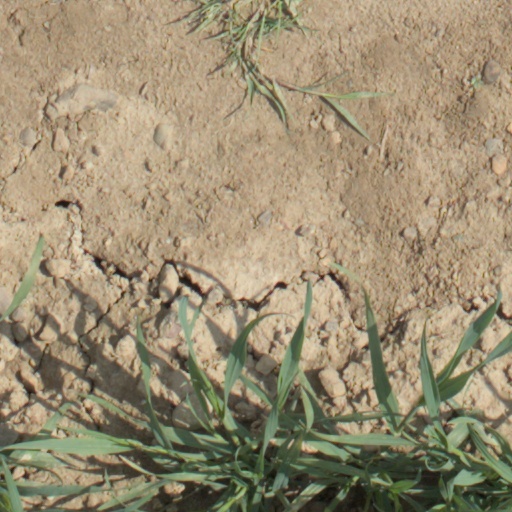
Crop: wheat